Kufstein Fortress

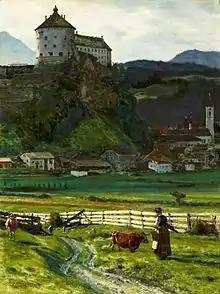
Kufstein Castle in 1889 by Aleksander Gierymski, National Museum in Warsaw

The fortress was mentioned for the first time in a document from 1205, where it was called "Castrum Caofstein". At the time, it was a possession of the Bavarian Duke Ludwig and the bishop of Regensburg. In 1415, it was reinforced by Louis VII, Duke of Bavaria. It was a fiercely fought over fortress between Bavaria and the Tyrol and had a pivotal role in an armed conflict in 1336, when Margrave Charles of Moravia had to abandon his pursuit of the Bavarians when the fortress blocked his route.